Erik XIV

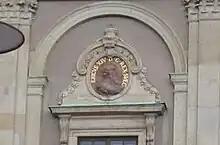
Image of Erik XIV on a wall of Stockholm Palace

Erik XIV or Eric XIV (13 December 153326 February 1577) became King of Sweden following the death of his father, Gustav I, on 29 September 1560. During a 1568 rebellion against him, Erik was incarcerated by his half-brother John III. He was formally deposed by the Riksdag on 26 January 1569. Erik was also ruler of Estonia, after it placed itself under Swedish protection in 1561.